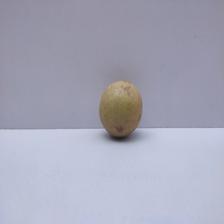
Size: Medium